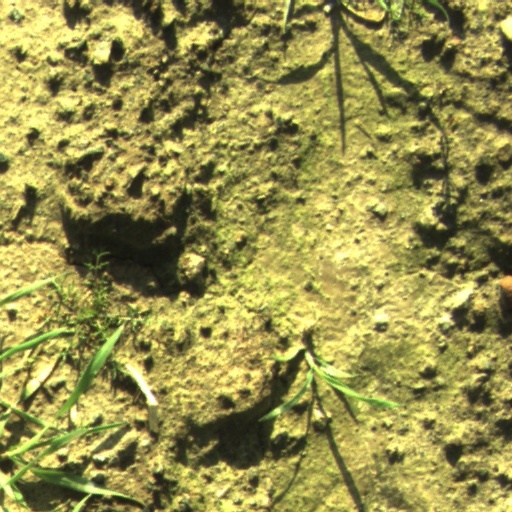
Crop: wheat